Anglèse de Sagazan

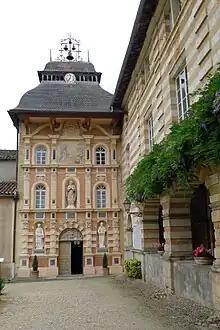
Notre-Dame-de-Garaison.

The first apparition occurred near a fountain while she was looking after a herd of sheep in Monleón. The Virgin Mary asked Anglèse to tell her father she wanted the local consuls to build a church next to the fountain. While her father told the consuls, the request was rejected. Shortly after, Anglèse talked to the Virgin Mary again, who asked her to tell her father a second time. This time, the local priest left a Christian cross near the fountain. Meanwhile, Anglèse, who had left a loaf of grey bread with the Virgin Mary during the first apparition, found it in her house, although it had become a loaf of white bread.